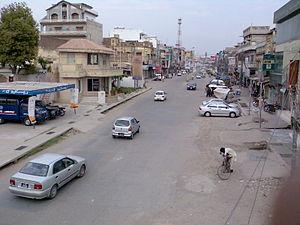
Jhelum, ou Jhilam est une ville située dans le nord du Pendjab et le district de Jhelum au Pakistan. Jhelum se trouve au bord de la rivière Jhelum. Au XVIᵉ siècle, le Grand Trunk Road passe par la ville.
Les villes du Pakistan regroupent au total environ 76 millions d'habitants en 2017, soit 36 % de la population de ce pays d'Asie du Sud selon le Bureau pakistanais des statistiques. Dix d'entre elles dépassent le million d'habitants, et la plus grande, Karachi, est l'une des plus grandes mégapoles du monde, avec près de quinze millions d'habitants. En dehors de celle-ci, la majorité des grandes villes se situent dans le nord de la province du Pendjab, partie la plus urbanisée du pays.